David Bauer (ice hockey)

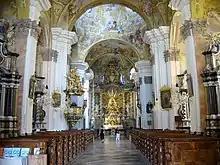
Interior and altar of Mariatrost Basilica

Ice hockey at the 1964 Winter Olympics was played from January 27 to February 9 at Innsbruck, Austria. Canada won its qualification game by a 14–1 score over Yugoslavia to be seeded in Group A. Bauer's team followed with an 8–0 win over Switzerland, a 4–2 win over Germany, a 6–2 win over Finland, and an 8–6 win over the United States. During the game versus Sweden, opposing player Carl-Göran Öberg broke his stick and tossed it aside. The broken end of the stick went towards the Canadian players' bench, where it struck Bauer in the face and opened a bleeding wound. Bauer demanded for his players to remain on the bench and not retaliate, since he did not want to take penalties late in the game. Canada went on to win by a 3–1 score, and Bauer forgave Öberg for the incident. On the next day, Bauer invited Öberg to sit with him while watching the Soviet Union play Czechoslovakia. Canada lost the final two games of the Olympics by a 3–1 score to Czechoslovakia, and by a 3–2 to the Soviet Union after Canada held a 2–1 advantage in the second period.